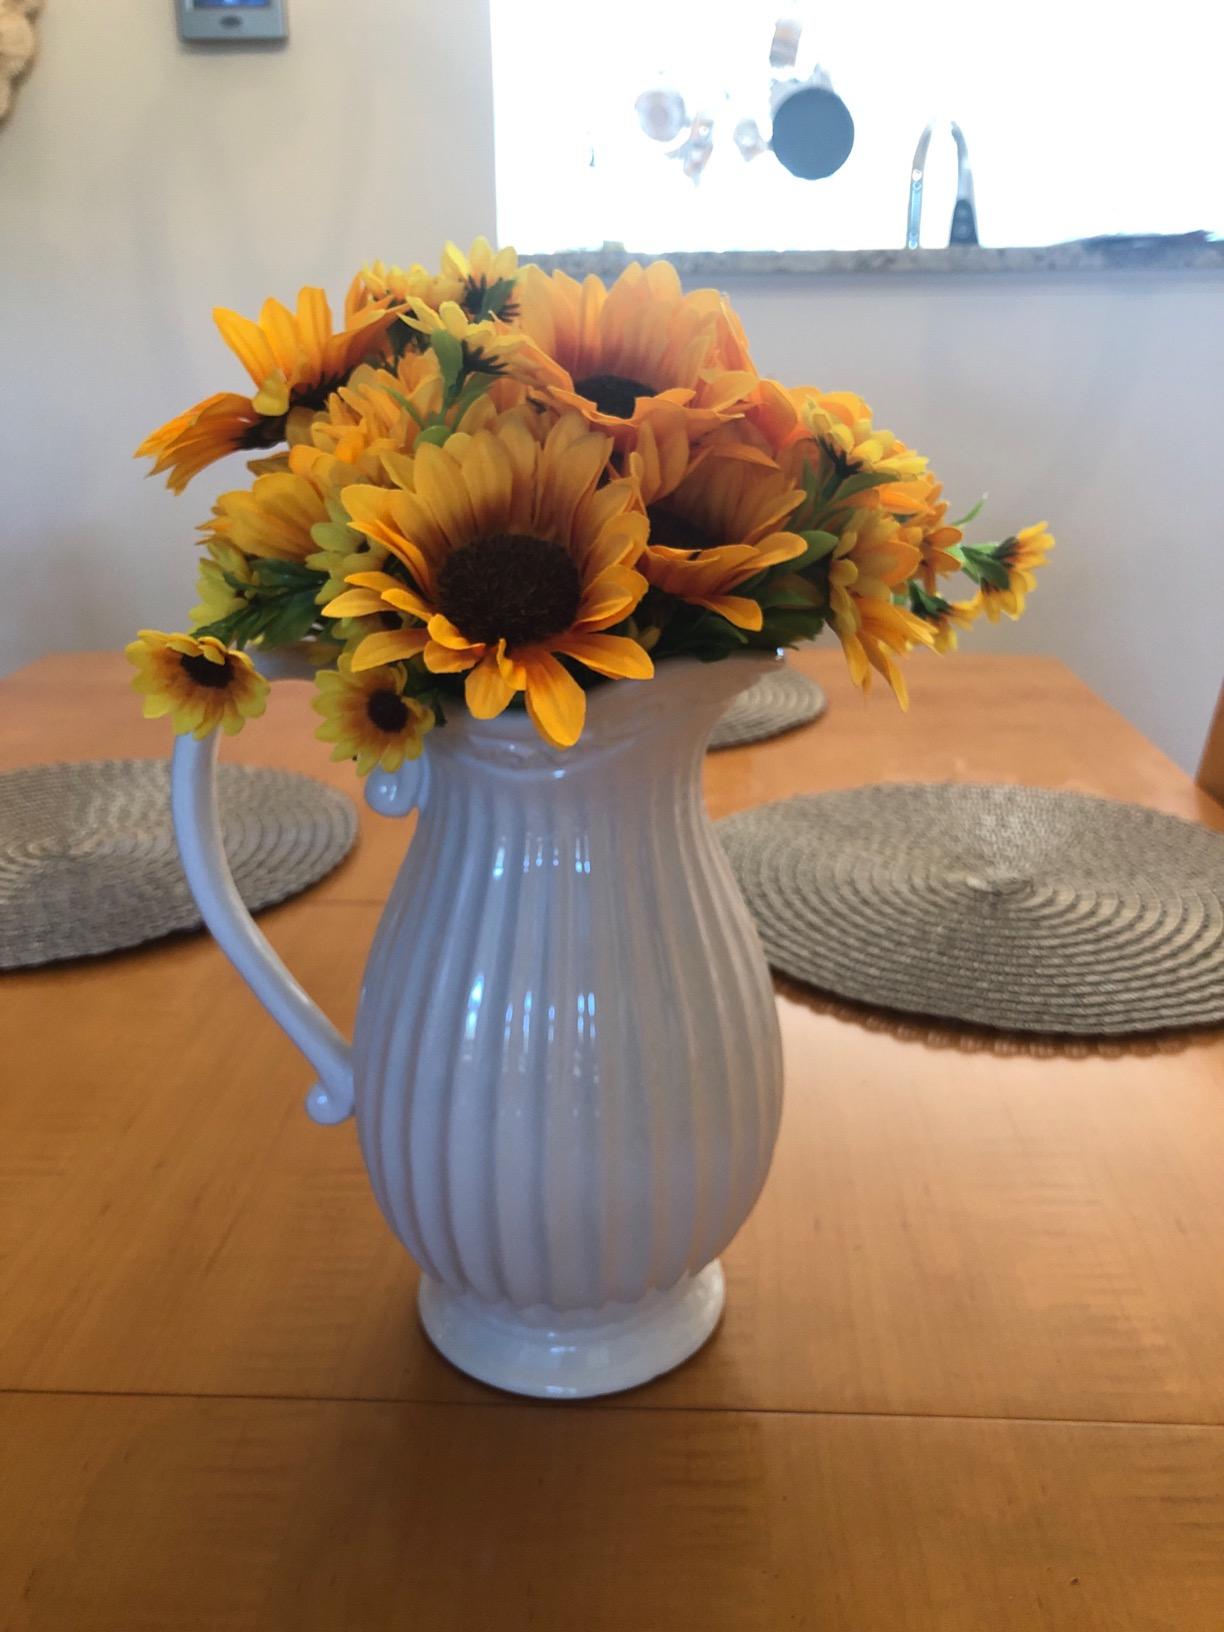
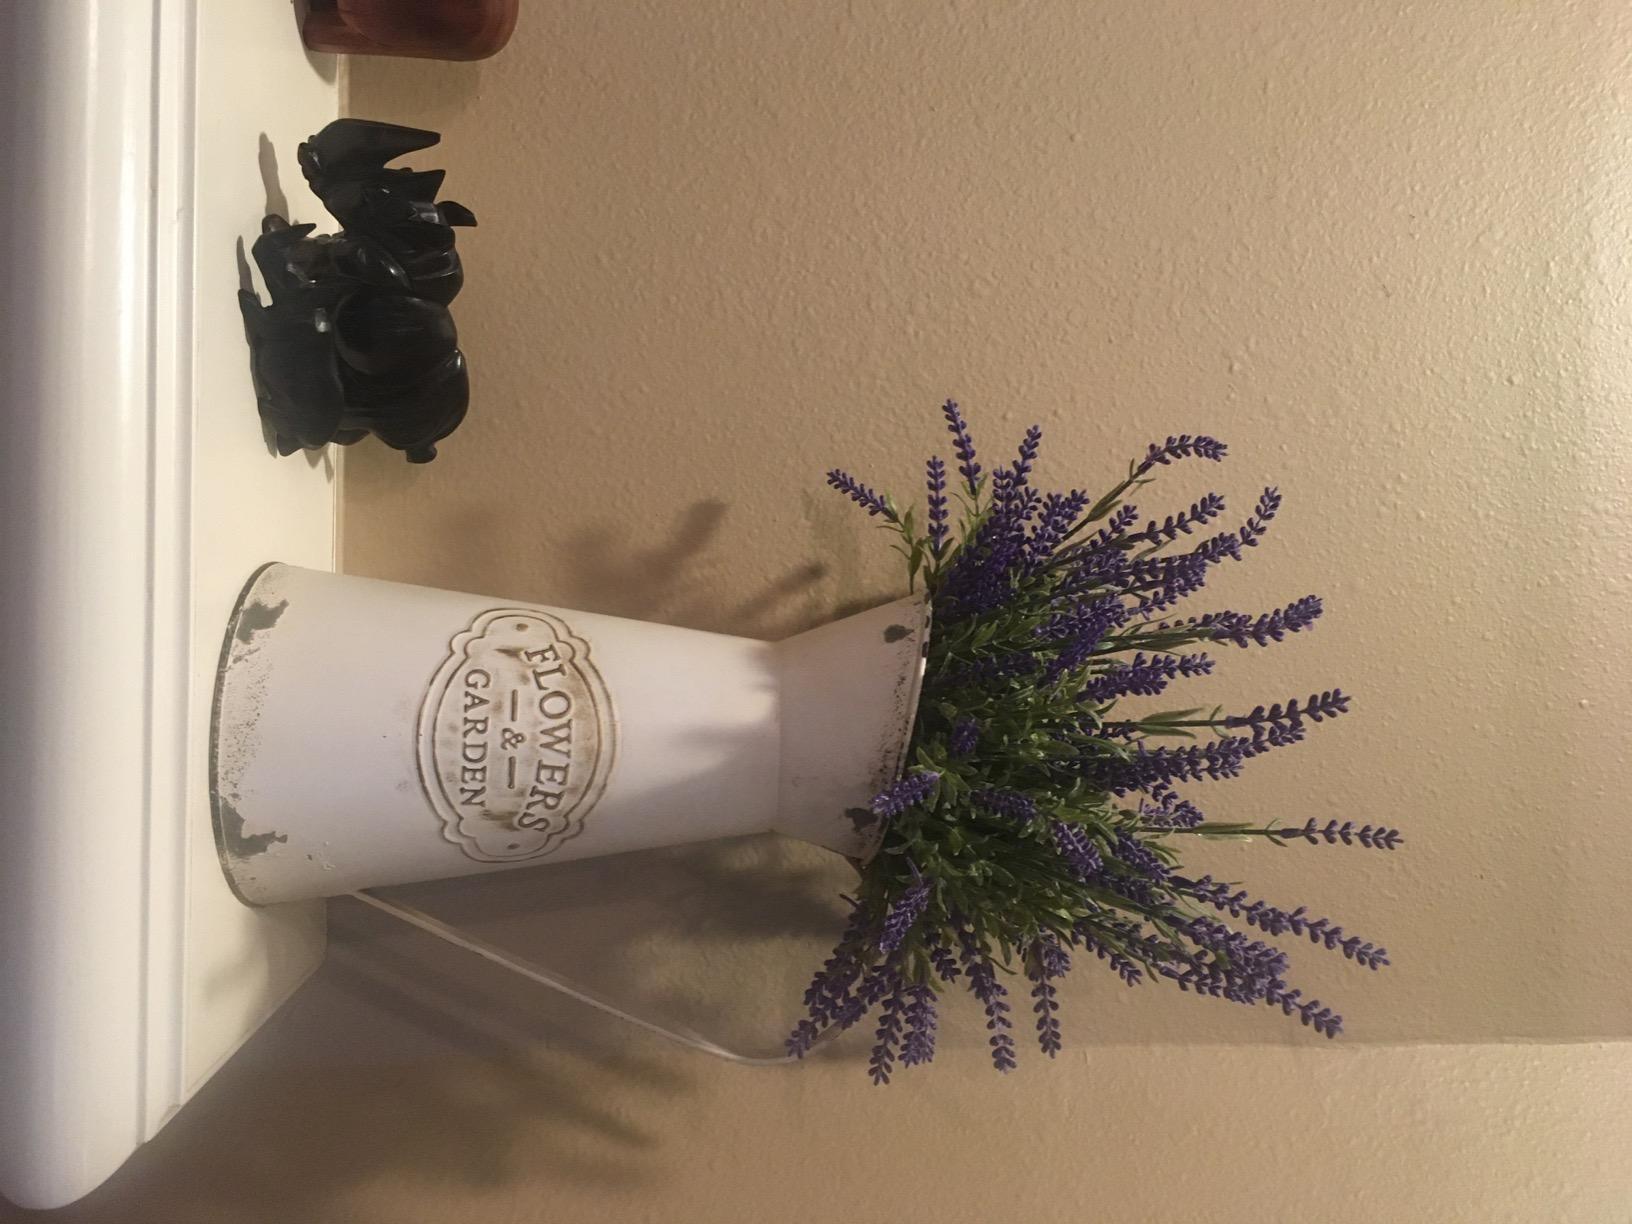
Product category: vase
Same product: no